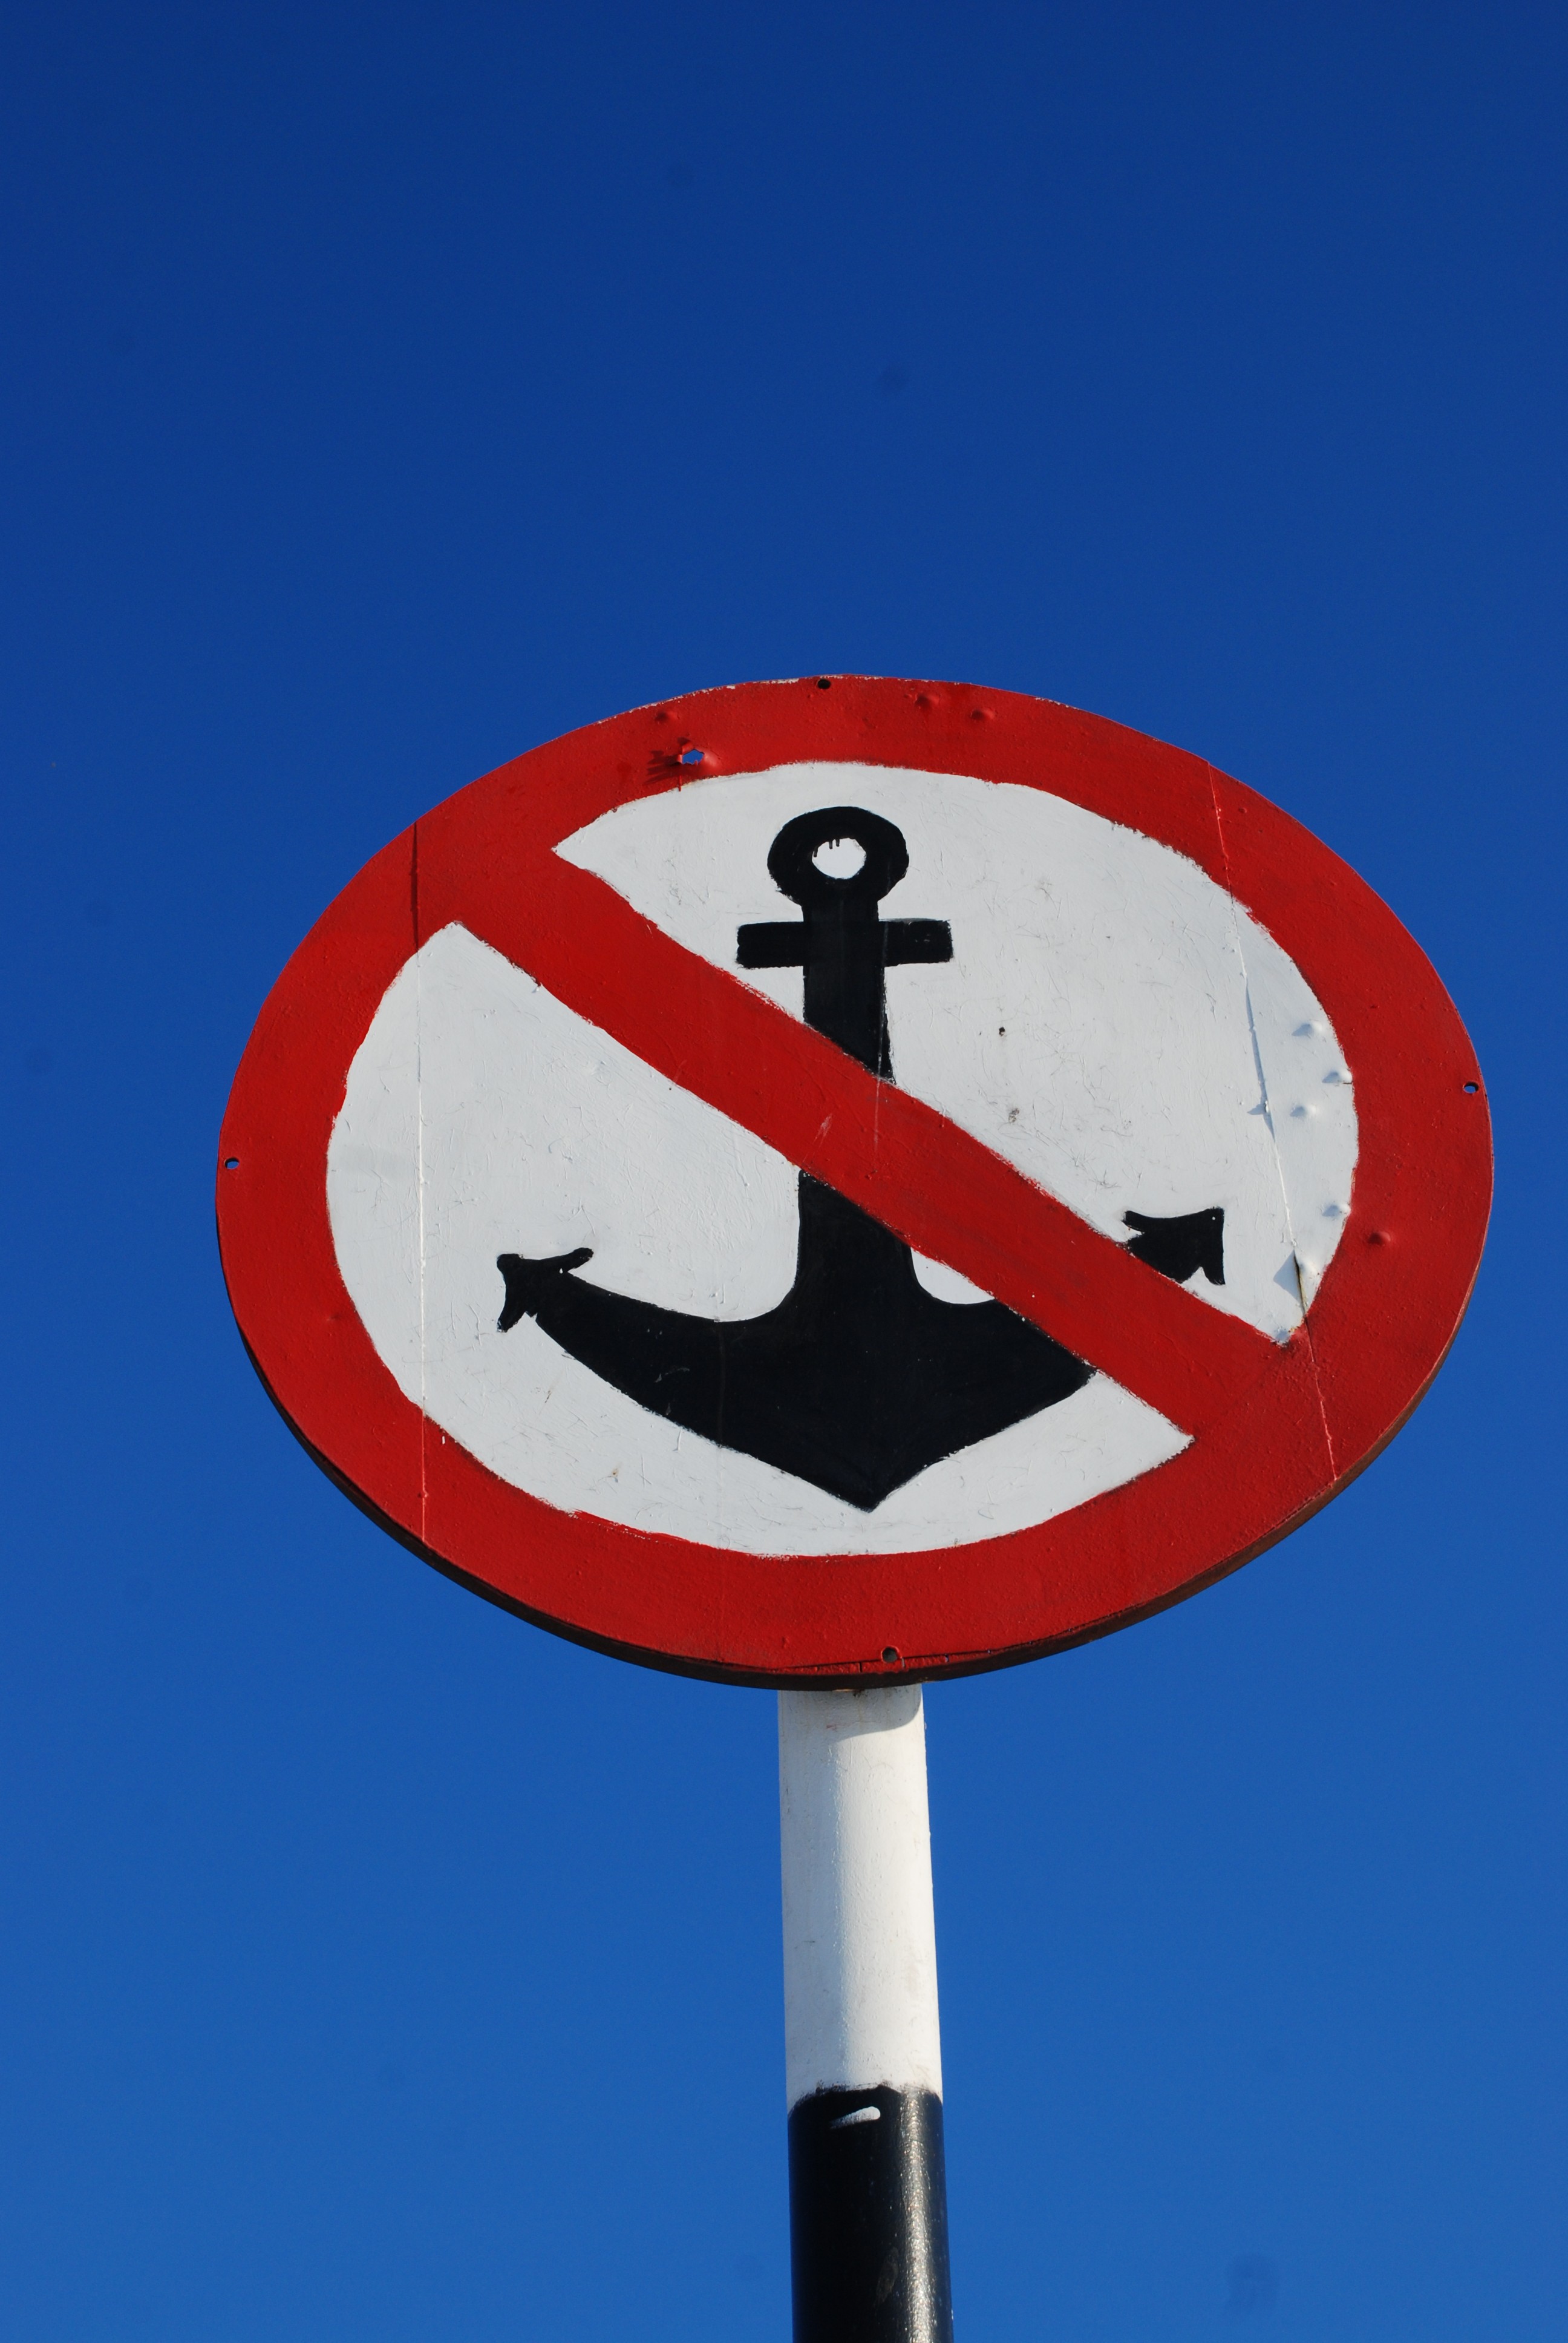
number, city, cityscape, sign, line, red, flag, blue, nikon, signage, circle, stop sign, illustration, russia, d80, cityscapes, shape, nikond80, moscowregion, traffic sign